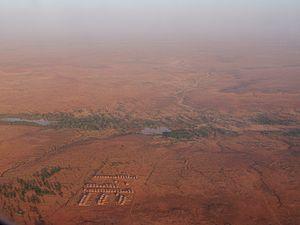
vue aérienne des alentours de Niamey, Niger, environ 20 km loin de l'aéroport Diori Hamani, Niamey (IATA: NIM
La géographique du Niger fait de lui un carrefour d'échanges entre l'Afrique du Nord et l'Afrique au Sud du Sahara.
L'environnement au Niger est l'environnement du pays Niger, pays d'Afrique. Le pays, relativement désertique, est dépendant notamment de l'exploitation de pétrole et d'uranium. L'alimentation de la population, de plus de 22 millions d'habitants en 2018, est rendue problématique par la désertification.